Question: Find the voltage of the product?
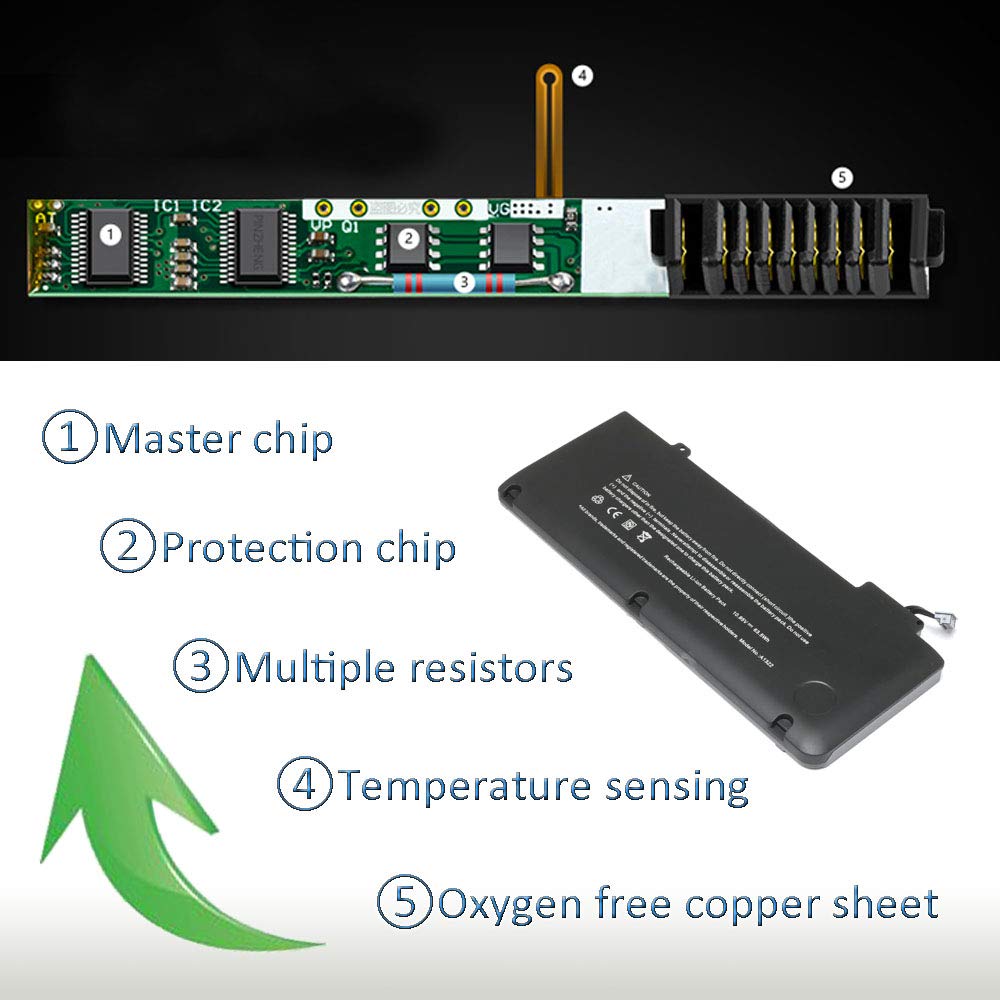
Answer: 12.39 volt